Adam's Woman

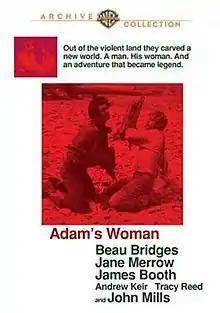

Adam's Woman is a 1970 Australian-American historical drama film directed by Philip Leacock and starring Beau Bridges, Jane Merrow and John Mills. It has been called a "convict Western".